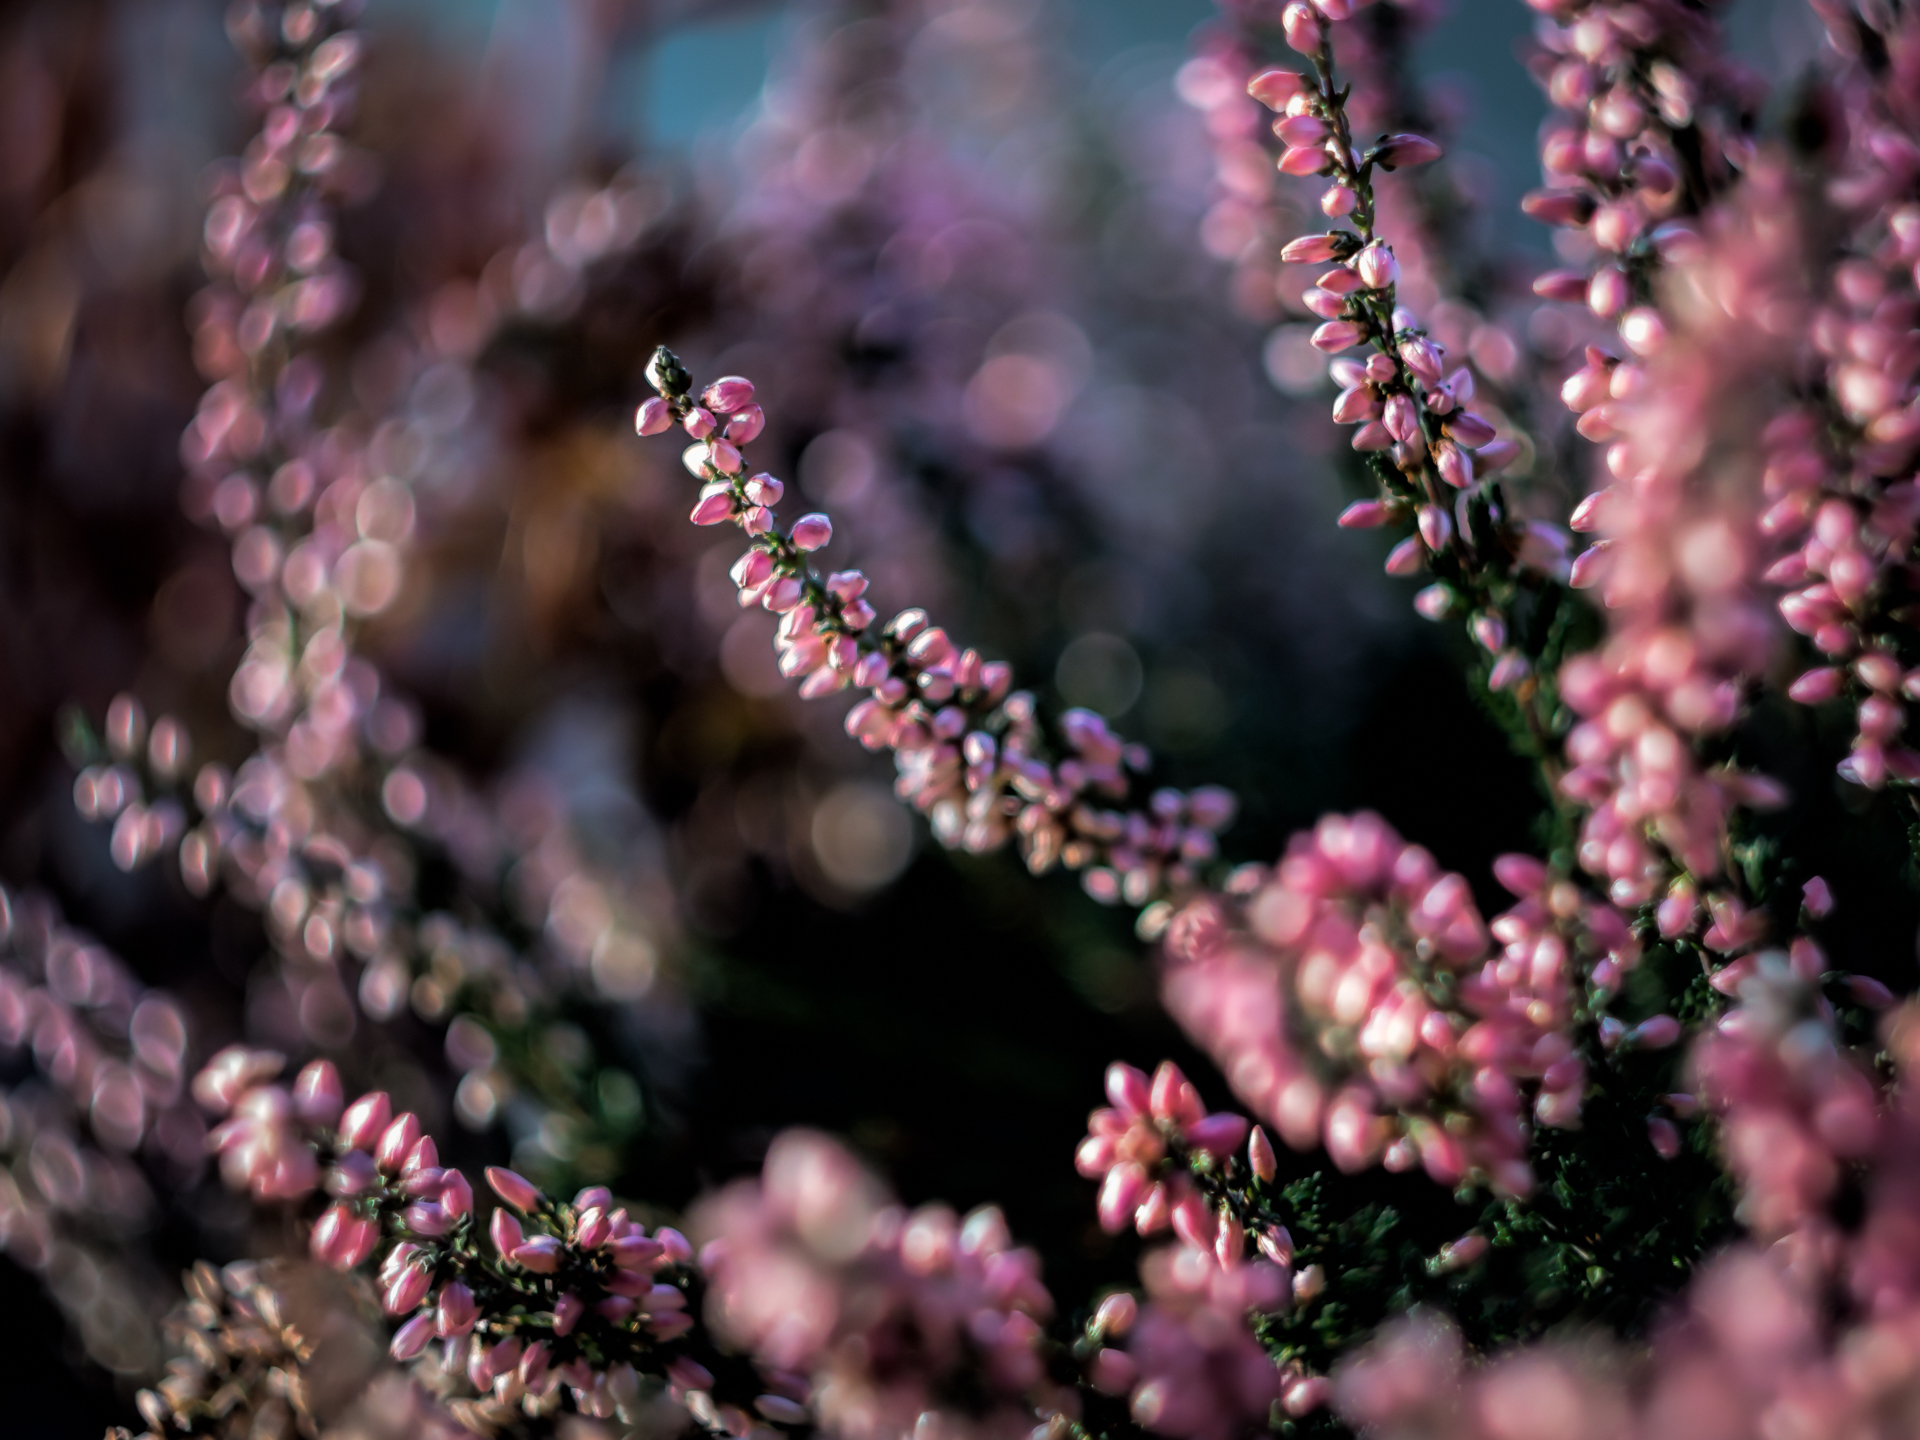
nature, outdoor, branch, blossom, winter, bokeh, plant, photography, leaf, flower, spring, produce, botany, pink, flora, close up, shrub, dof, blume, pflanze, vintagelens, helios, heather, helios442, panasoniclumixg5, heide, macro photography, flowering plant, land plant